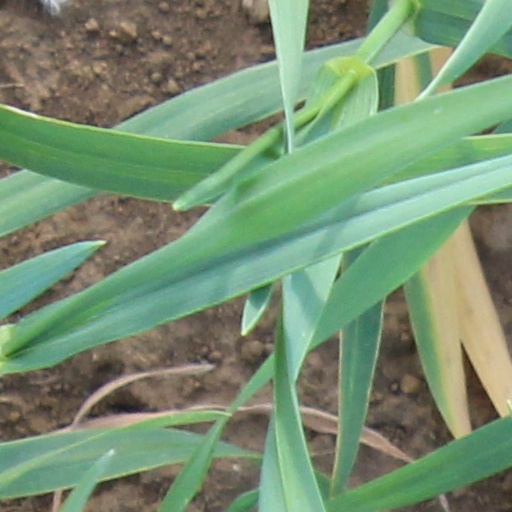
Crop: wheat